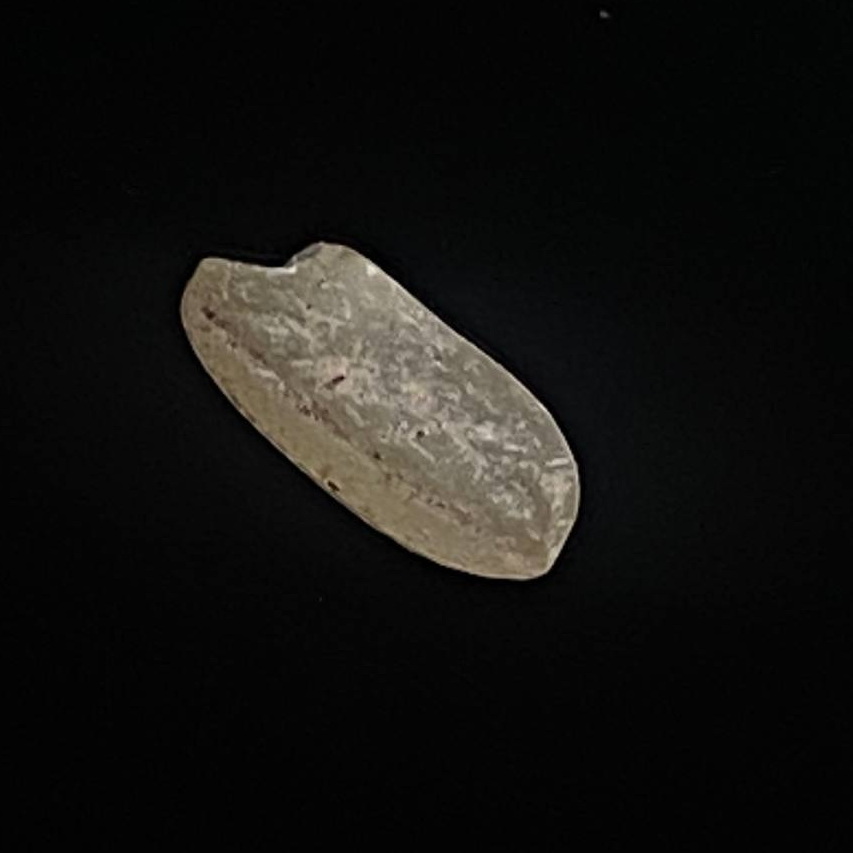
Rice variety: Amon